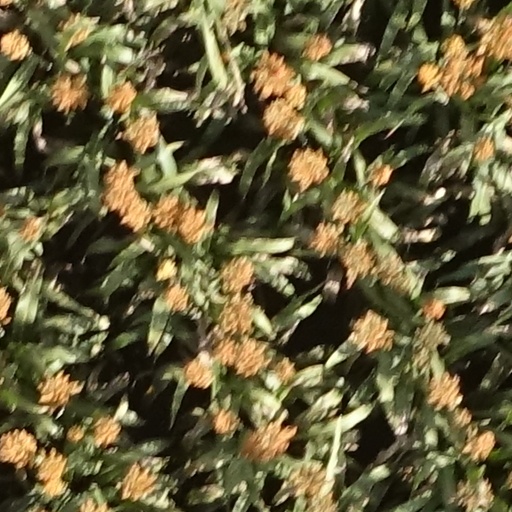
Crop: sorghum